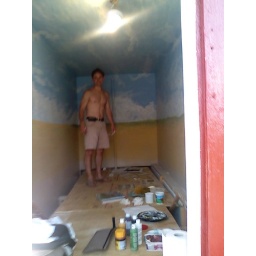
Mural in progress, on the barn stairwell walls